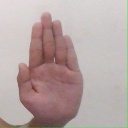
अक्षर: ध